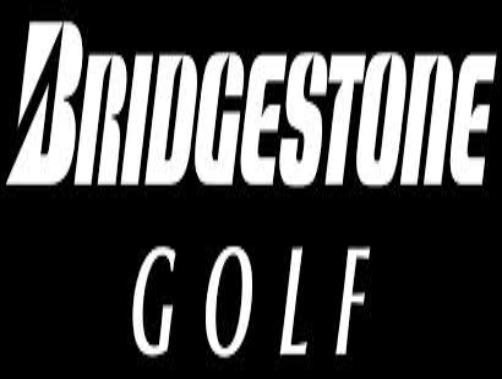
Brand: Bridgestone
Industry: Transportation